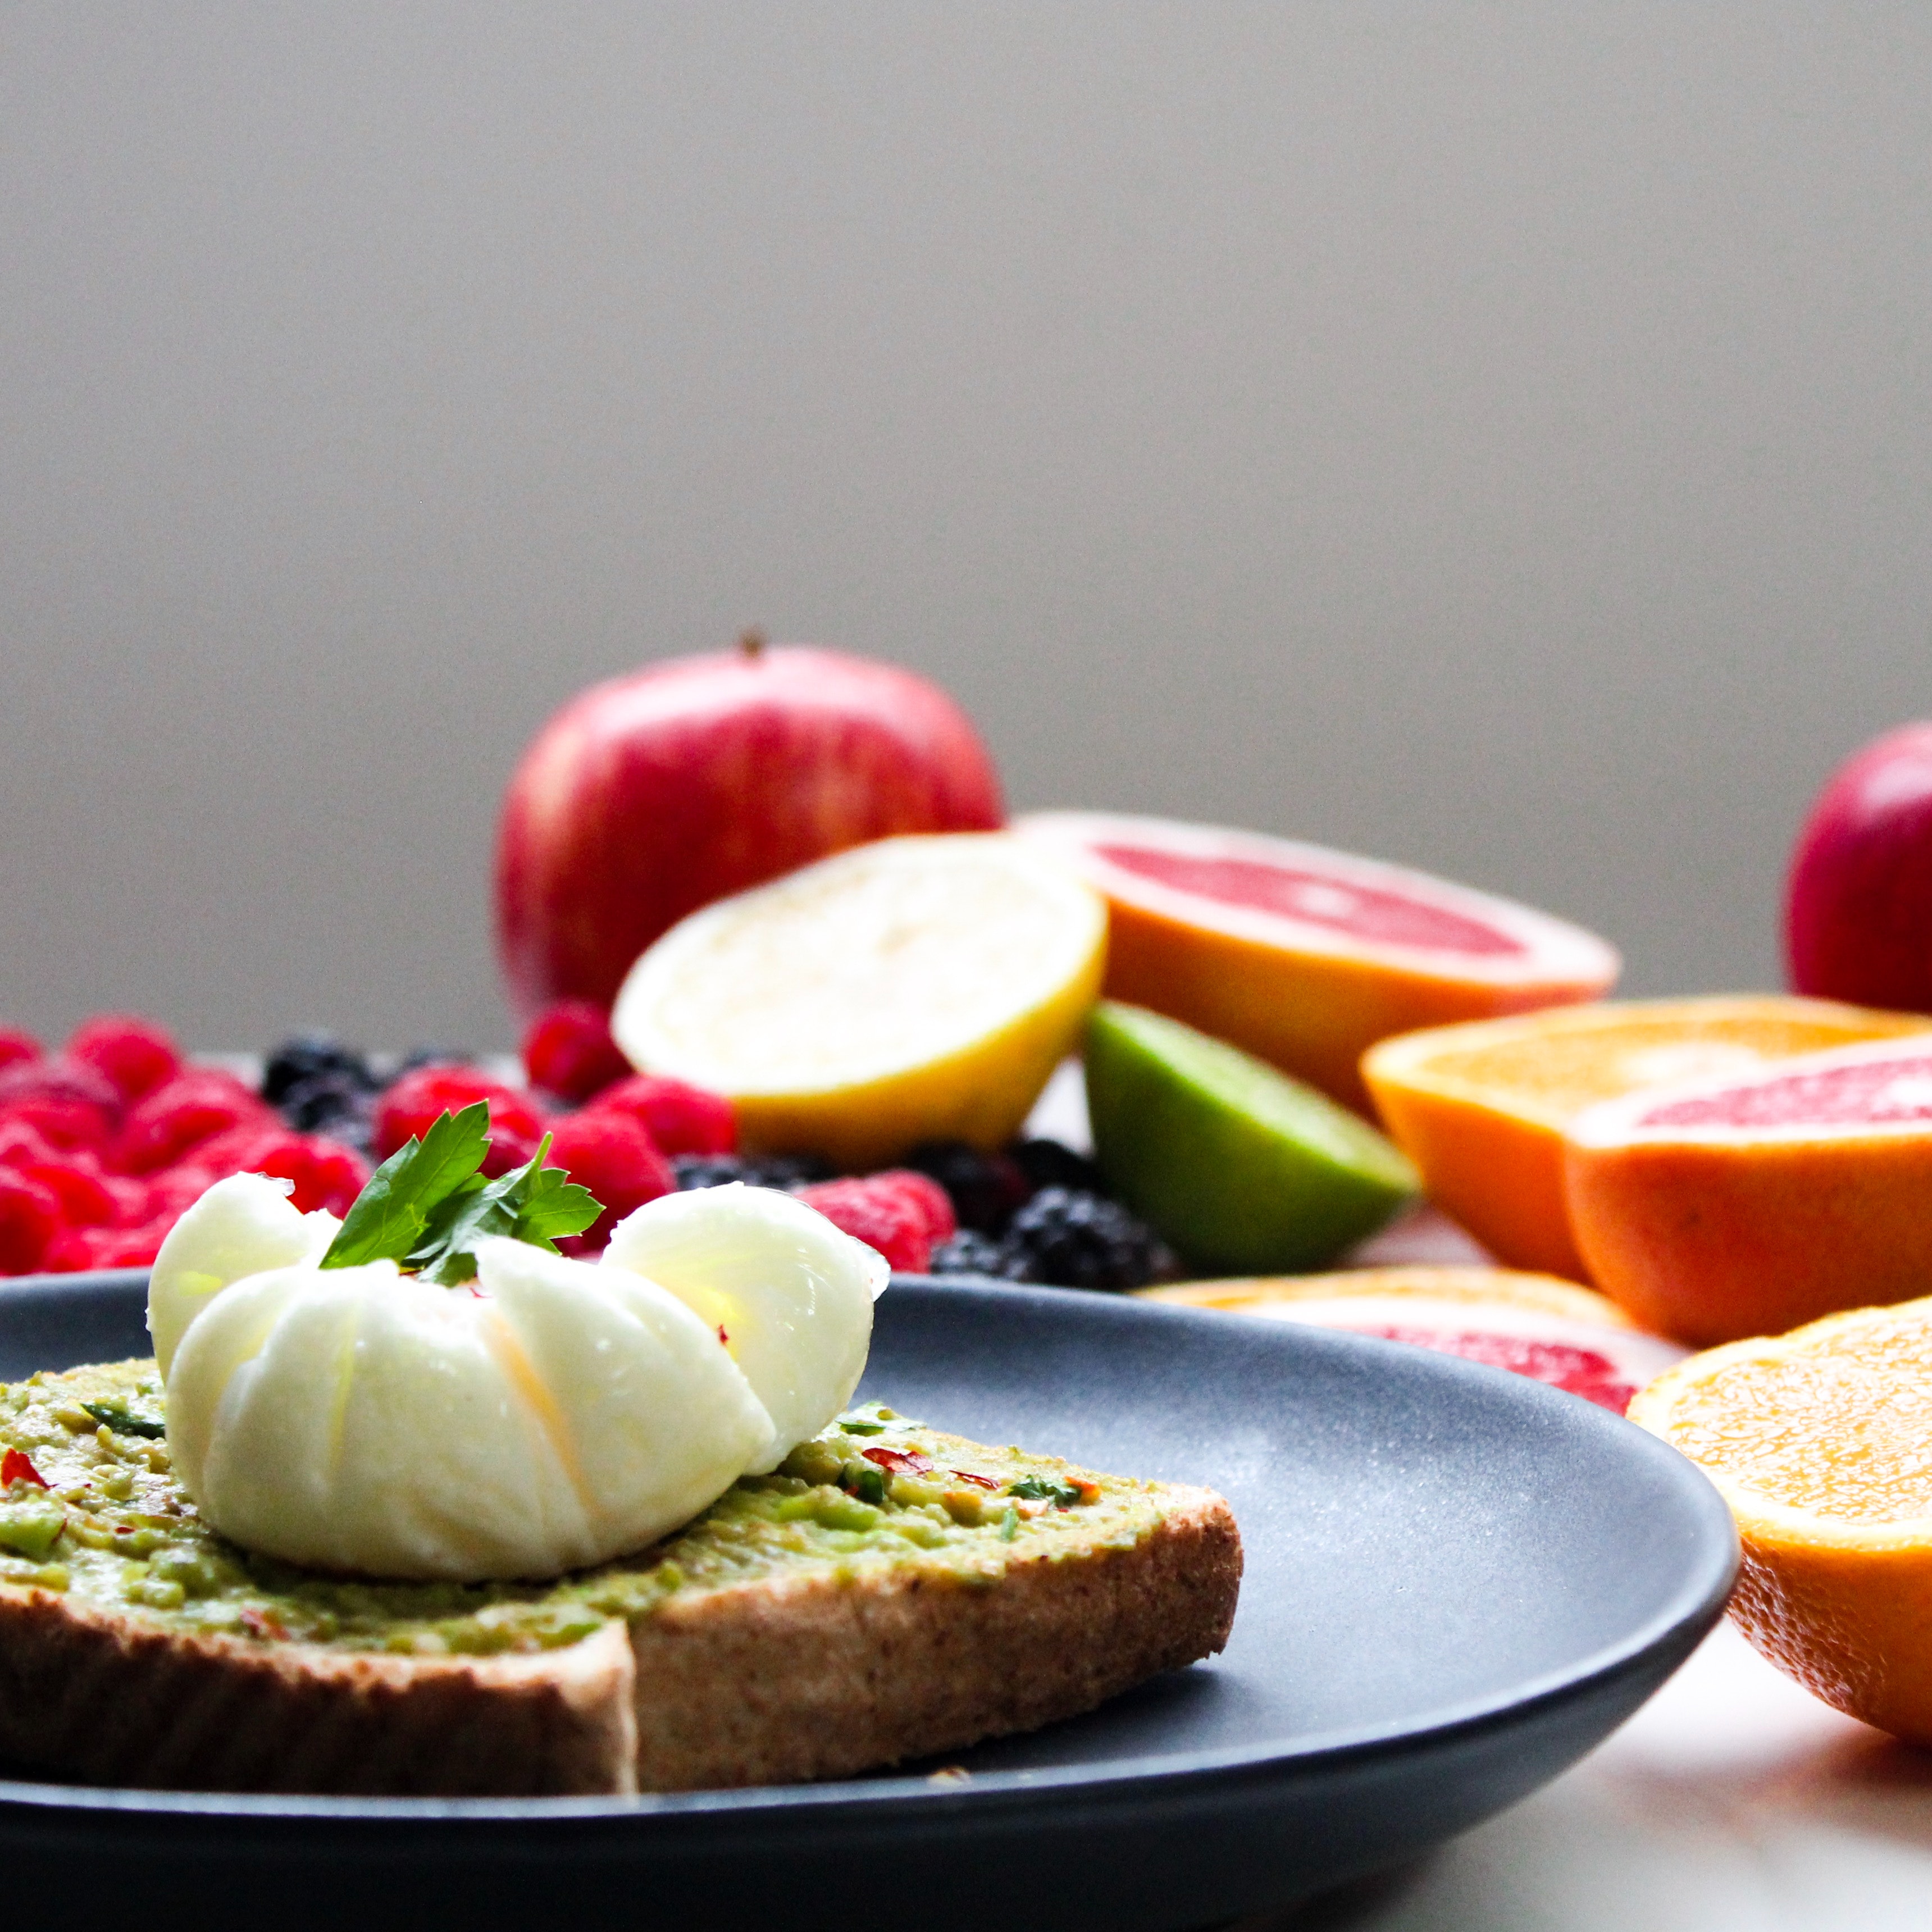
dish, food, cuisine, ingredient, breakfast, fruit, produce, vegetarian food, staple food, finger food, brunch, recipe, meal, apple, lime, dessert, baked goods, cranberry, grapefruit, dairy, lunch, scone